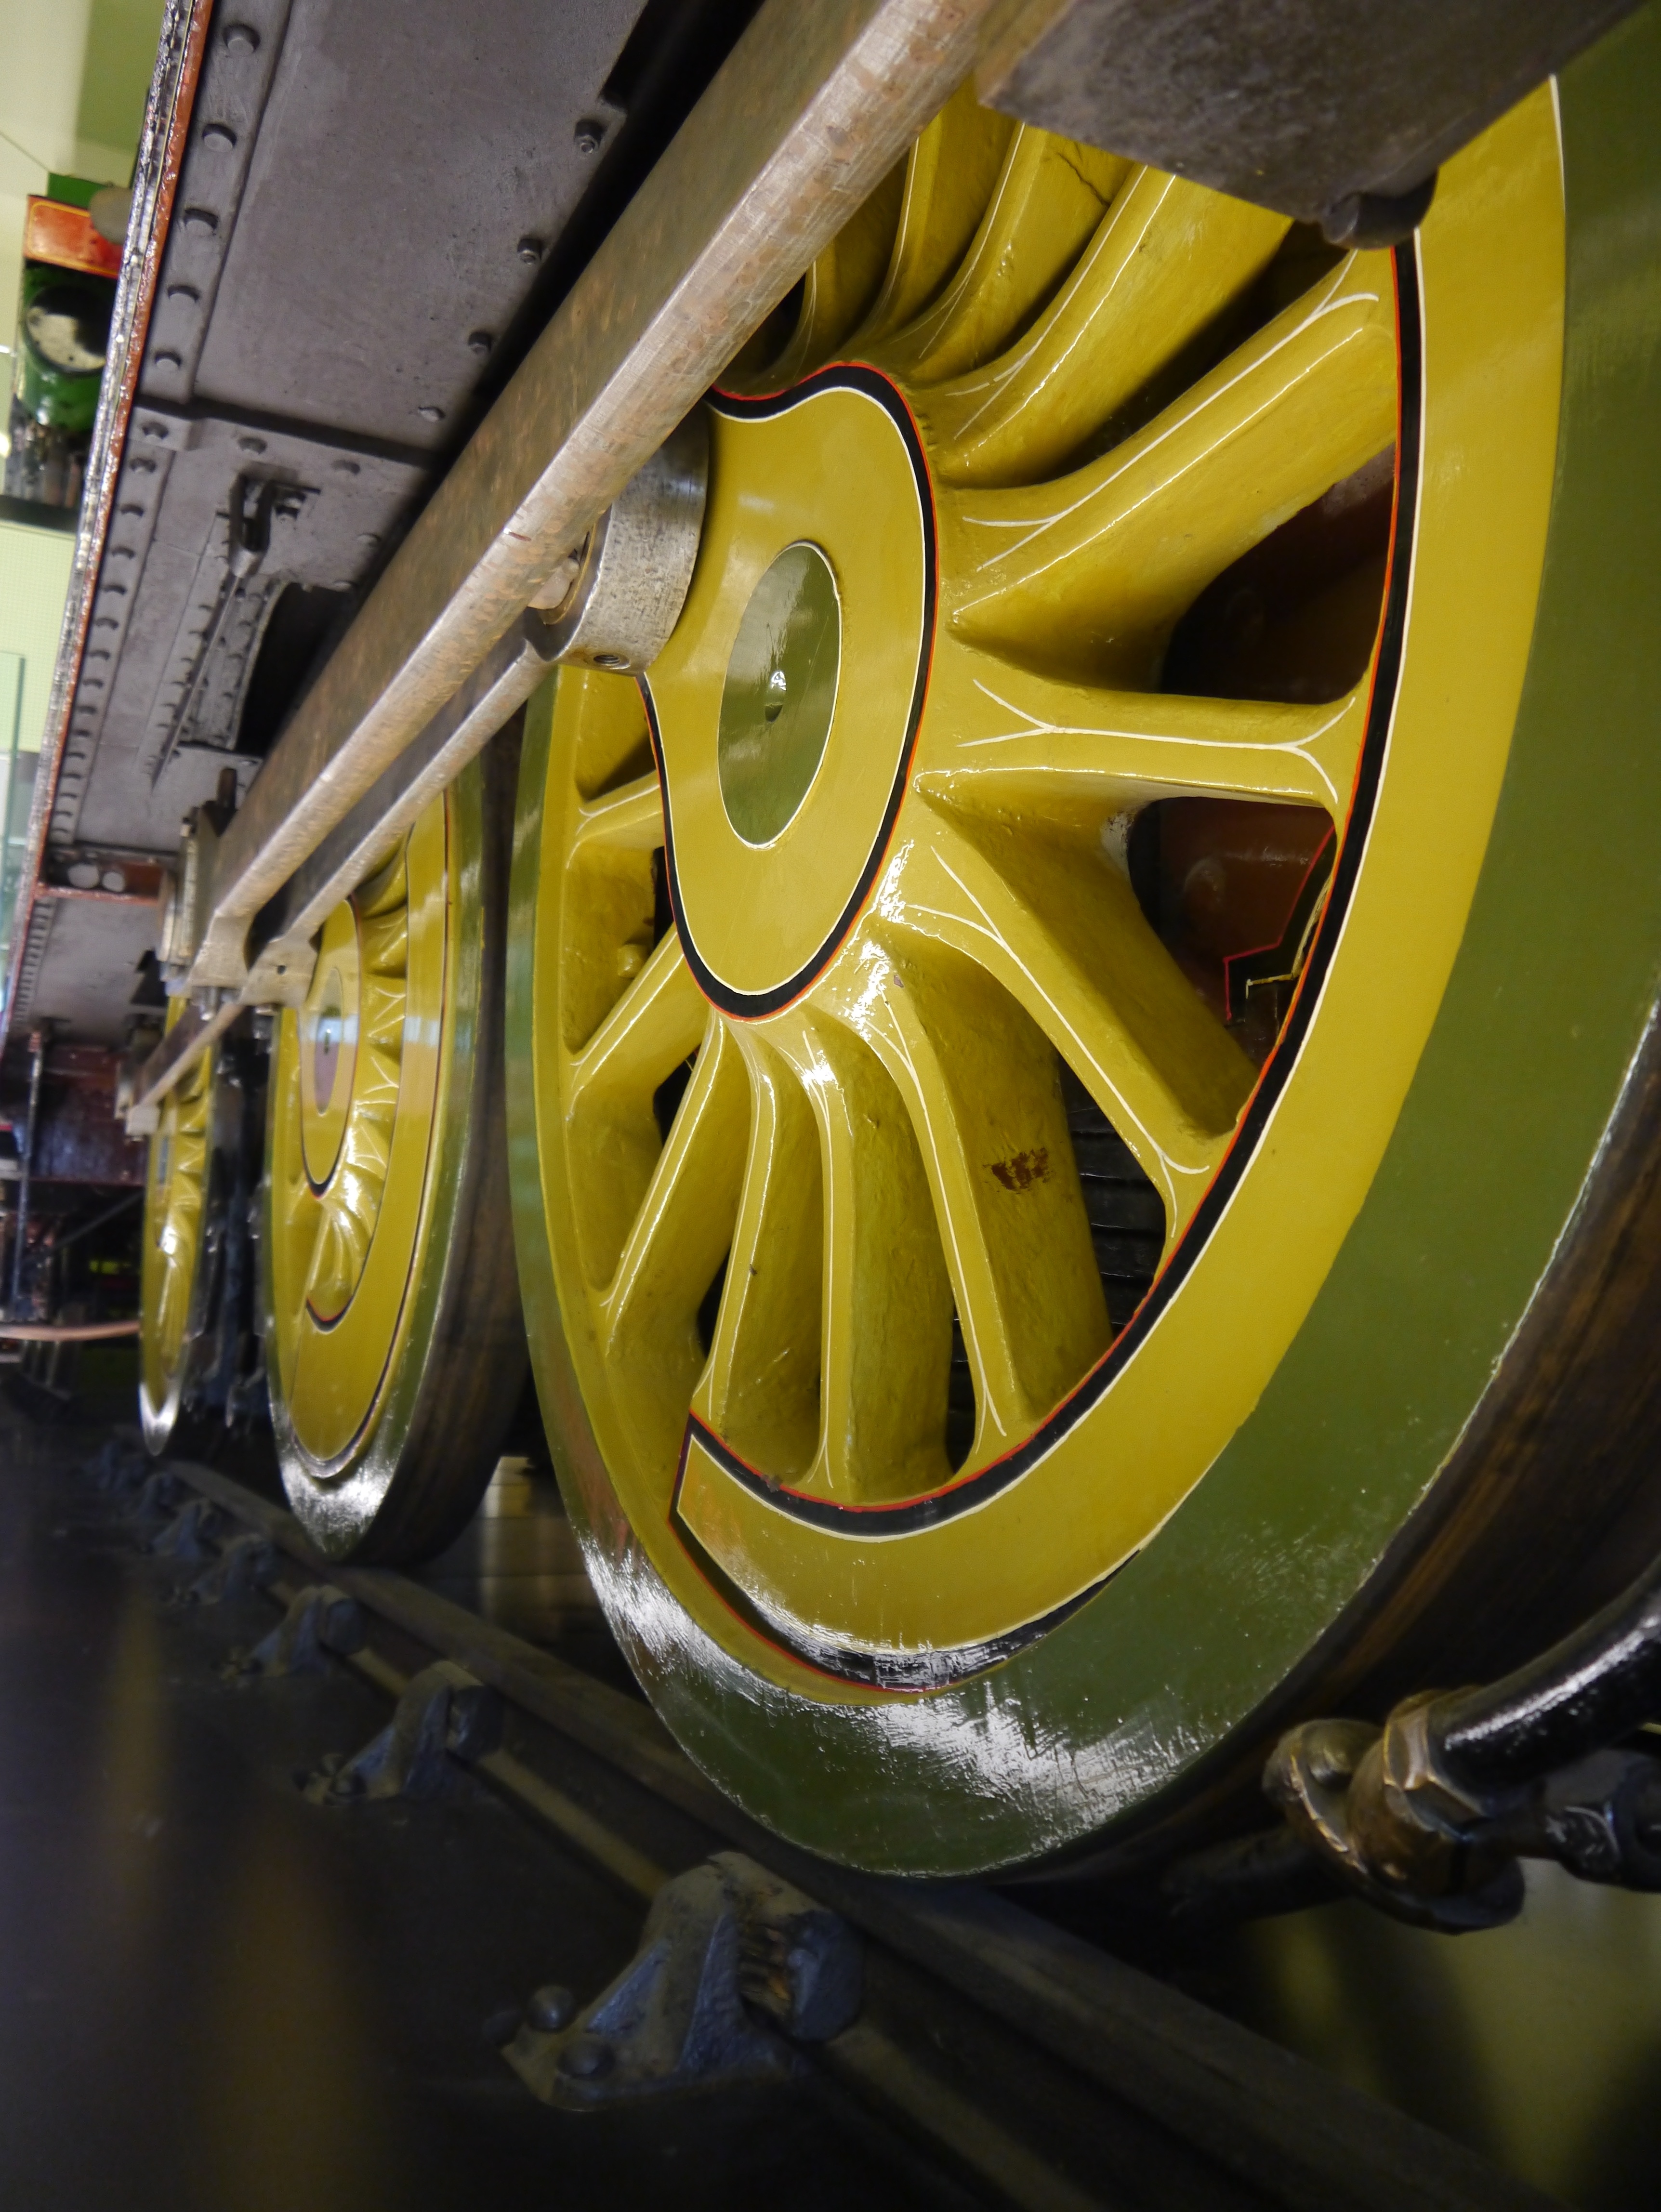
railway, railroad, car, vintage, wheel, steam, window, old, rail, train, travel, steel, transportation, transport, line, green, vehicle, museum, motorcycle, metal, industrial, machinery, industry, yellow, tire, bumper, supercar, locomotive, engine, rim, history, iron, historical, heavy, auto part, automotive exterior, automotive design, automotive tire